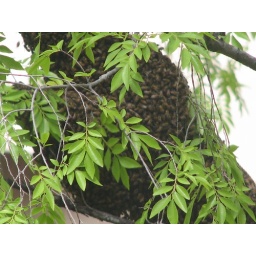
Bees in a tree on the north side of the Sanchez building on UT's campus. Photographed by Haley Richardson.